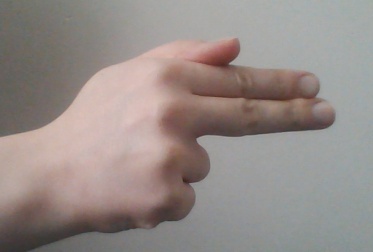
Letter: ghain